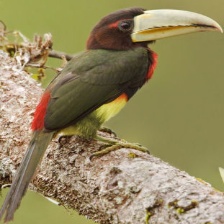
Species: IVORY BILLED ARACARI
Scientific name: PTEROGLOSSUS AZARA
ImageNet parent category: toucan